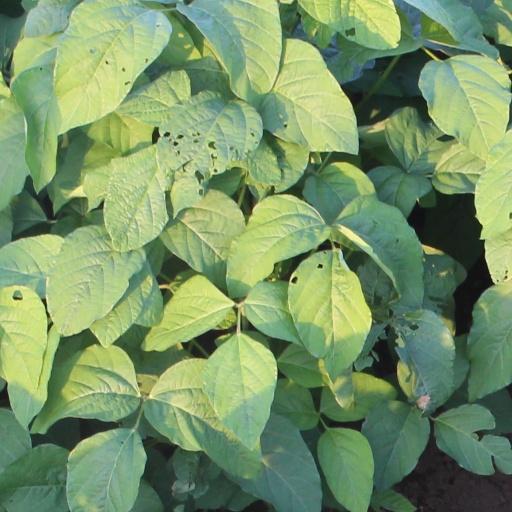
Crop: soybean